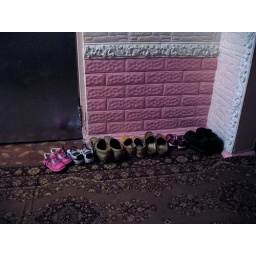
The baby house follows the European custom: don't track in dirt, take off your shoes when you come in.